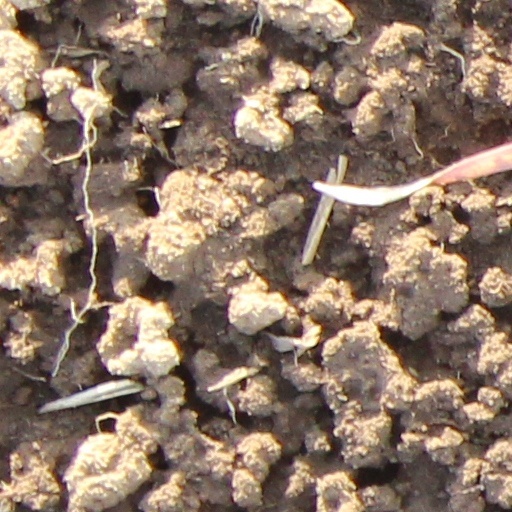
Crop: wheat